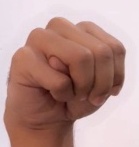
ASL sign: M